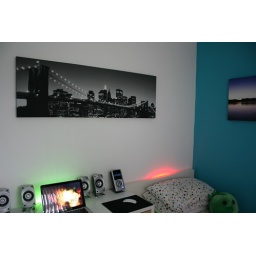
Black and white canvas against my white computer wall.